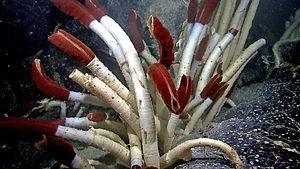
Le ver tubicole géant est l'une des espèces extrêmophiles de vers vestimentifères tubicoles vivant dans les grands fonds marins, en colonies pouvant atteindre 100 à 200 individus par m².
Les annélides sont des animaux protostomiens métamérisés vermiformes, autrement dit des « vers ». Ils vivent essentiellement dans l'eau même si certaines espèces comme les lombrics vivent dans le sol.
On appelle ver tubicole, ver tubulaire ou ver plumeux les vers marins benthiques et sédentaires de la classe de Polychaeta, de la sous-classe des Palpata, de l'ordre des Canalipalpata et du sous-ordre des Sabellida qui ont la particularité de vivre dans un tube. On nomme aussi ver tubicole certains vers, entre autres ceux de la famille des Siboglinidae, l'ordre des Rhabdopleurida et la famille des Phoronida, qui ont la particularité de vivre dans un tube.